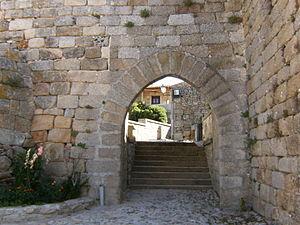
Cet article recense les monuments nationaux du district de Guarda, au Portugal.